Thames Tunnel

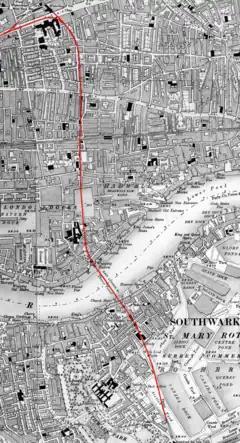
Underground route and approaches (highlighted in red) to the Thames Tunnel

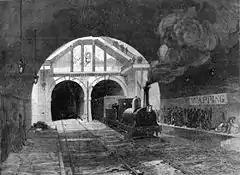
An 1870 view of a train exiting the Thames Tunnel at Wapping

In December 1834 Marc Brunel succeeded in raising enough money, including a loan of £247,000 from the Treasury, to continue construction.